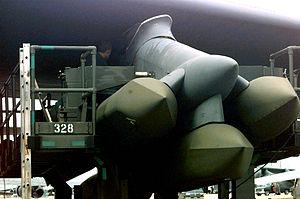
Le Boeing B-52 Stratofortress est un bombardier stratégique subsonique à réaction et à long rayon d'action mis en service en 1955 dans l'United States Air Force. La société Boeing, qui l'a conçu et construit, participe encore à sa maintenance et à son amélioration. Il peut transporter jusqu'à 31 500 kg de munitions air-sol et parcourir plus de 14 000 km sans ravitaillement. En 2017, l'USAF maintient 76 appareils en service.